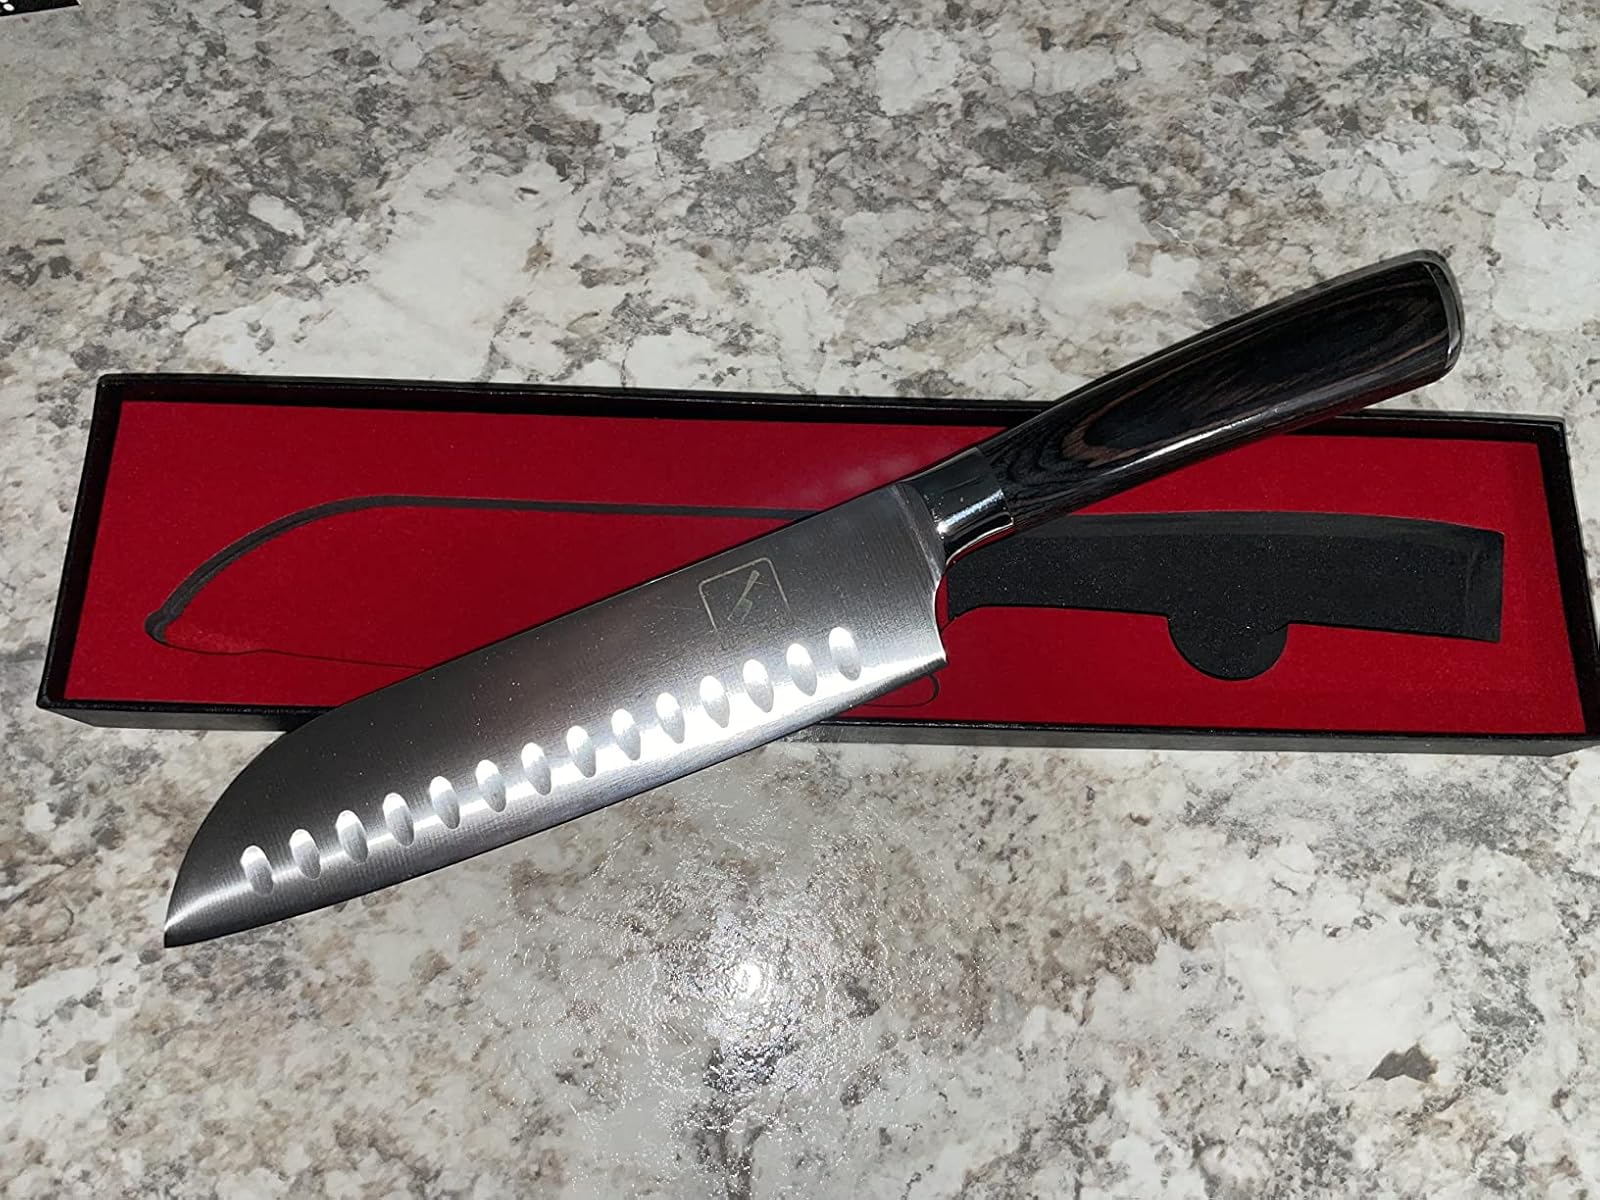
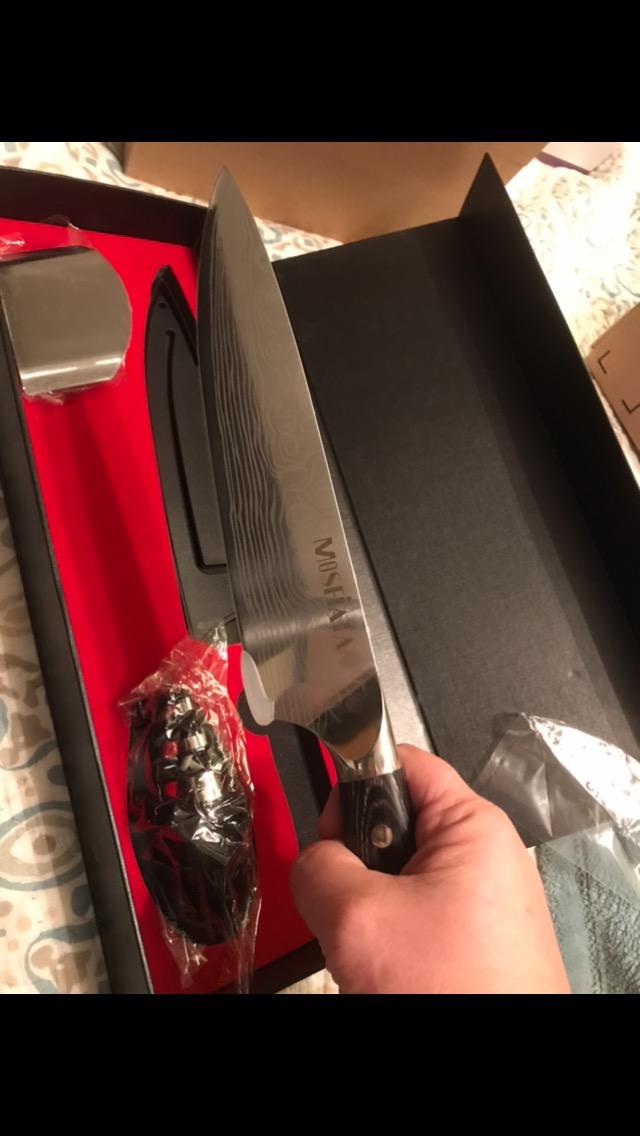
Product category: items_knife
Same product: no